Downtown Halifax

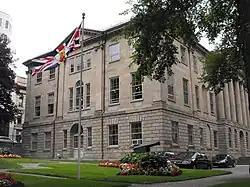
Downtown Halifax is home to Province House, home of the Nova Scotia House of Assembly.

The area is home to approximately 200 restaurants and bars, providing an interesting array of world cuisine. There are also over 60 sidewalk cafes that open in the summer months. The nightlife is made up of bars and small music venues as well as Casino Nova Scotia, a large facility built partially over the water. Pizza Corner, located at the intersection of Blowers Street and Grafton Street, is a common location for pizzerias serving Halifax-style donairs and other street food for the neighbouring bars and pubs.